Naval Base Hawaii

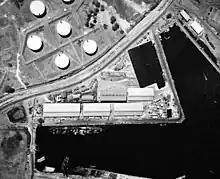
Supply and Fuel depot at Merry Point Landing

Fleet Radio Unit Pacific, also called Station HYPO, was the US Navy's codebreaking unit in Hawaii. The Navy unit was used in breaking Japanese naval codes. The US Navy's Station CAST and Fleet Radio Unit at Naval Base Melbourne was the other unit working on codebreaking. The unit at Naval Base Cavite and Naval Base Manila's Corregidor Island was lost with the fall of the Philippines in 1942. Station HYPO was key in finding the planned attack on Midway in 1942.